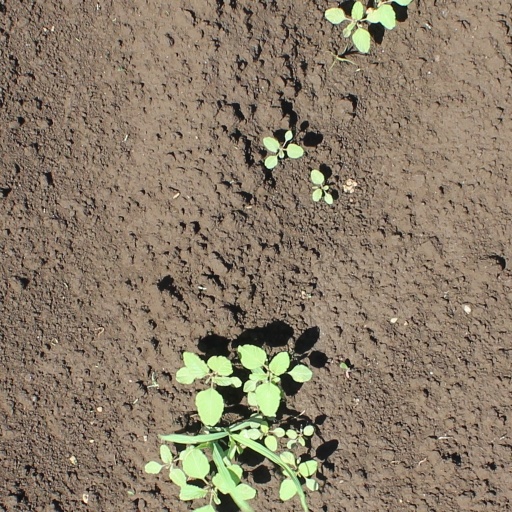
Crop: soybean